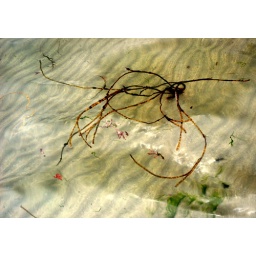
sea weed in water at beach muckross kilcar co donegal 10/7/10